Yordan Milanov (Bulgarian major general)

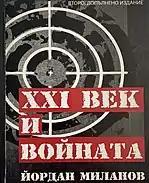

The book is a 2nd revision of a previously released book bearing the same title. The Author writes in the book's foreword: "This book aims to showcase, if possible in great detail, the basic ideas of some of the most well-known names in various national schools of thought and their viewpoints in geopolitical and military science".